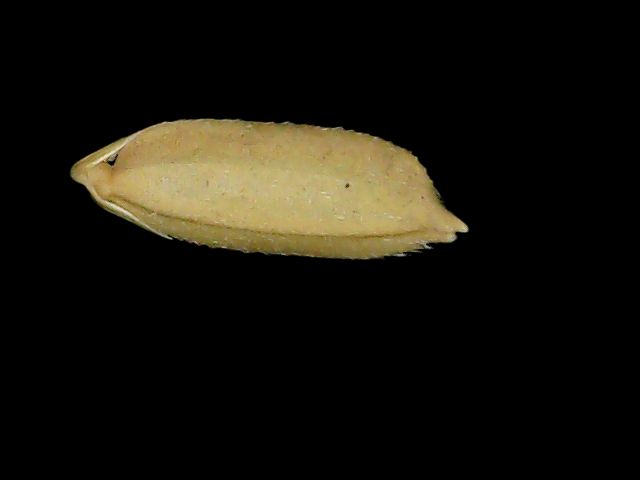
Rice variety: Bd52